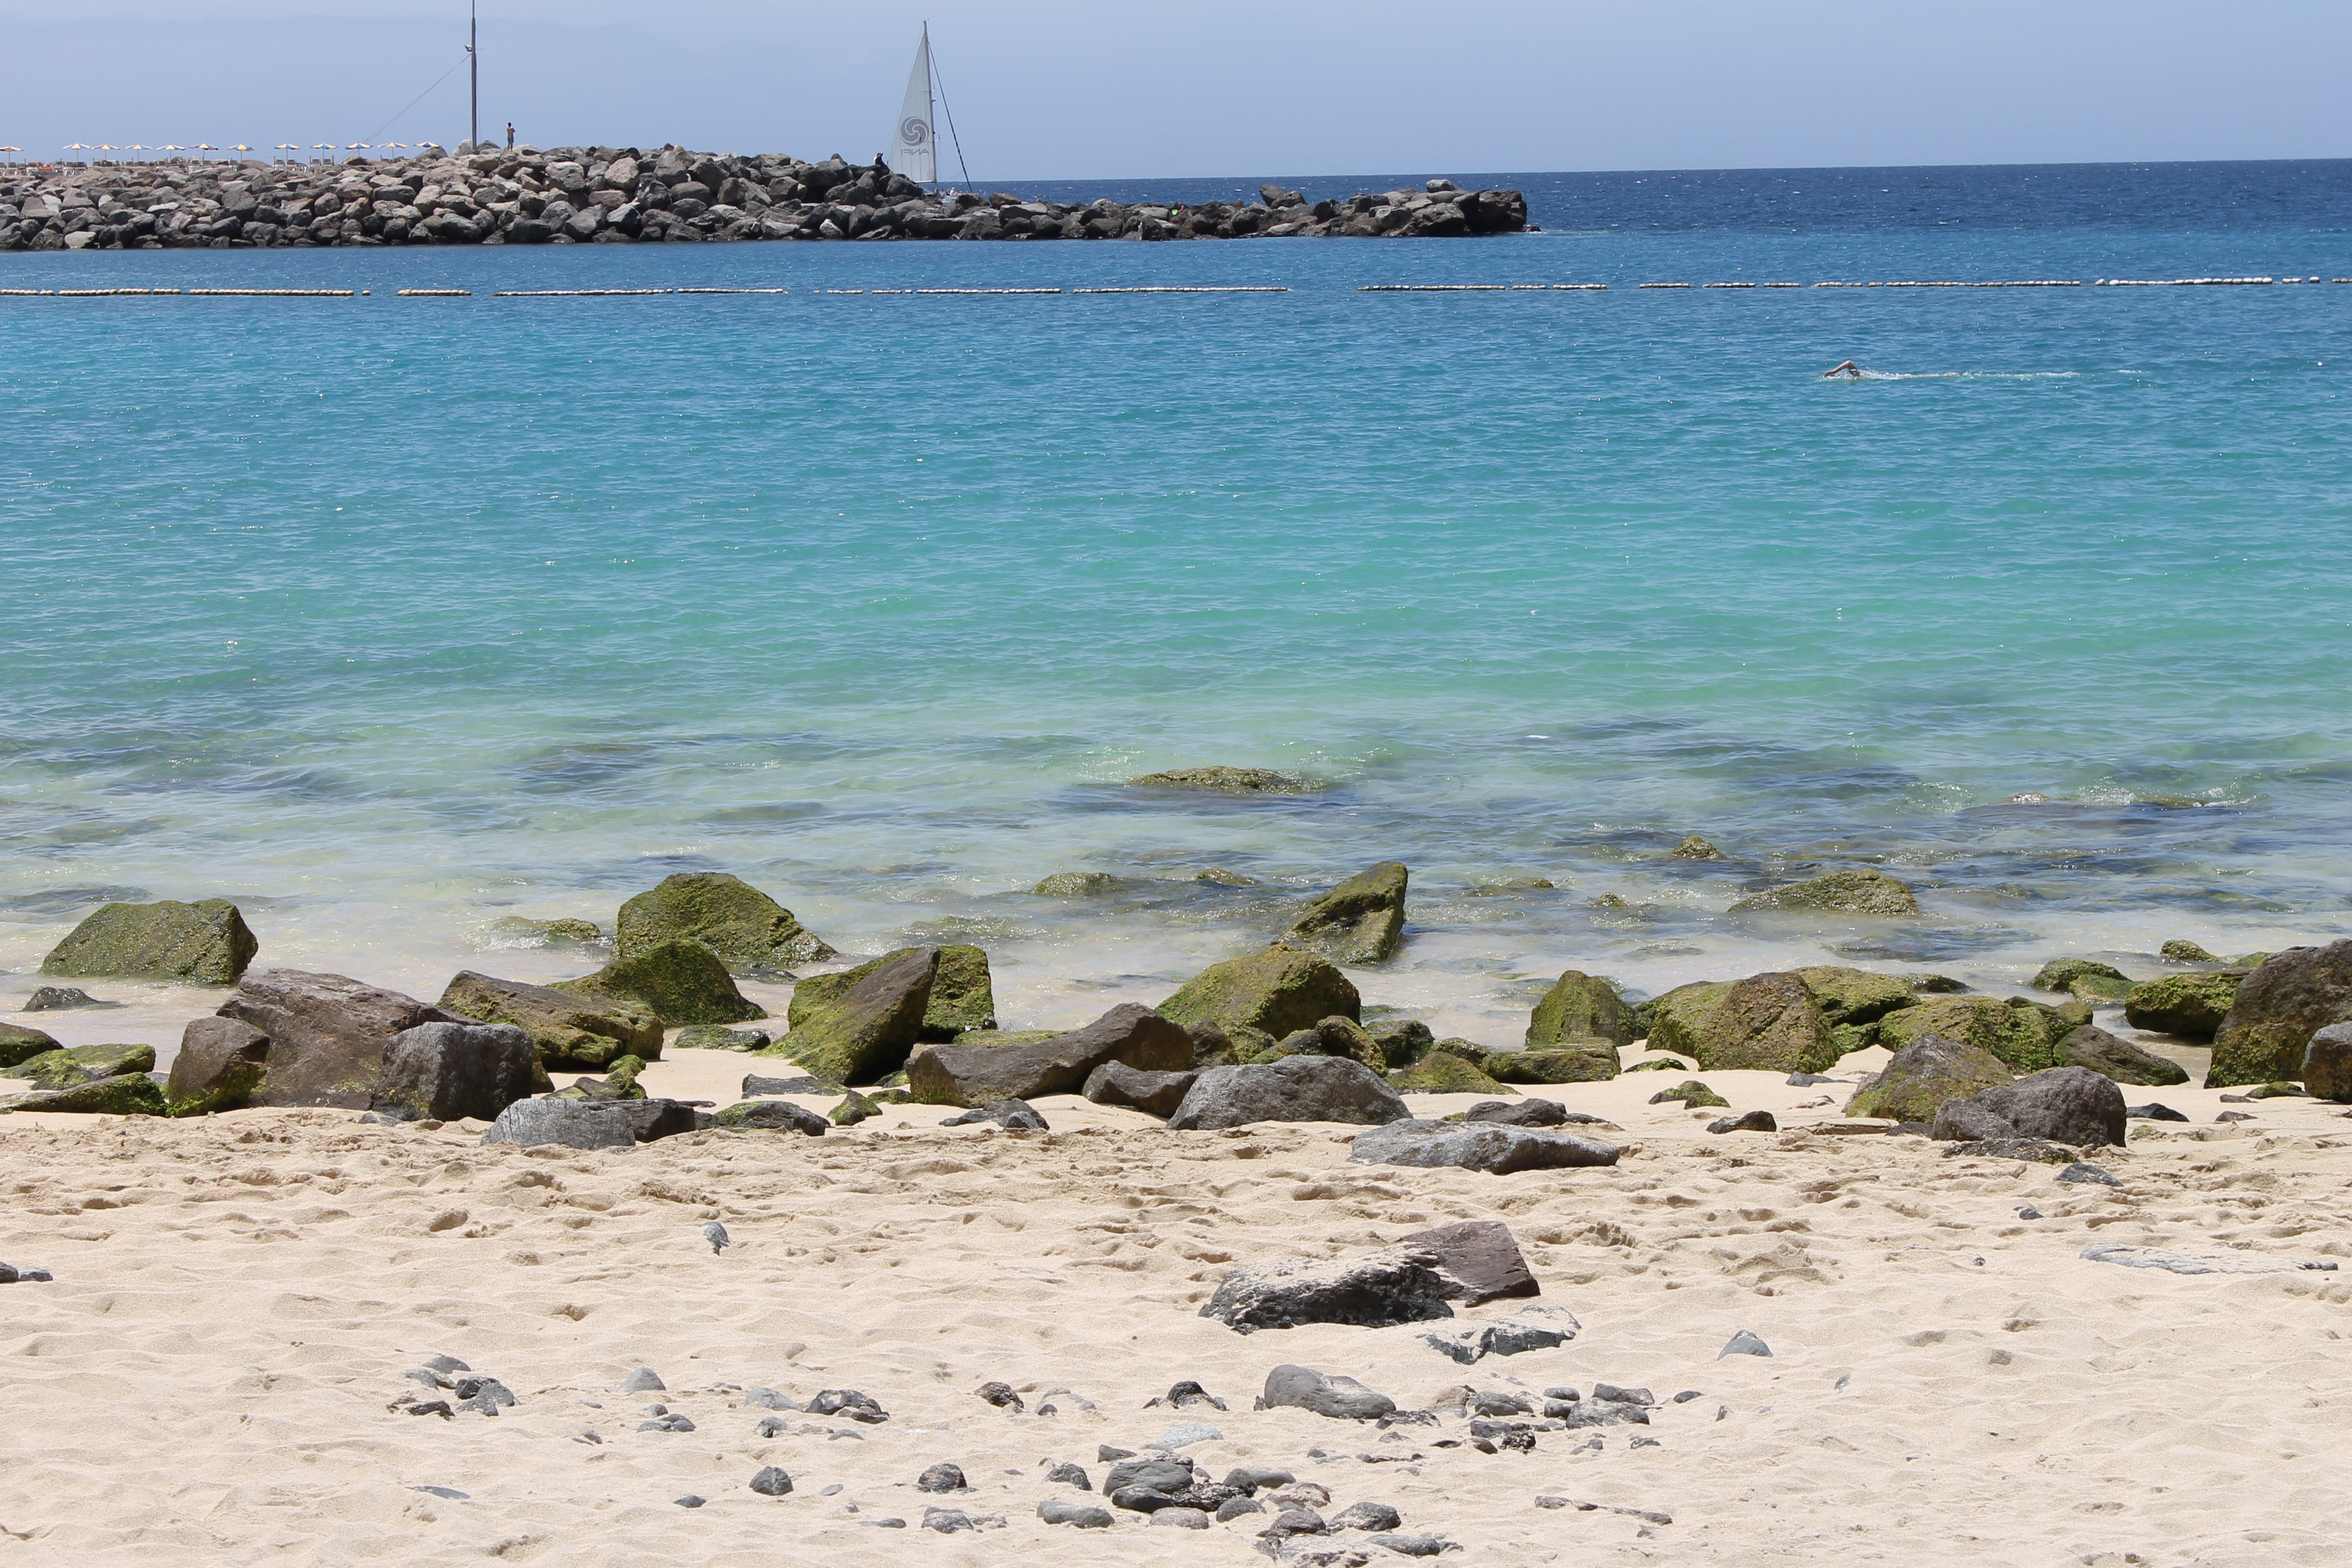
beach, sea, coast, sand, rock, ocean, shore, wave, vacation, cove, bay, terrain, material, body of water, breakwater, booked, cape, islet, wind wave